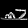
Label: Sandal